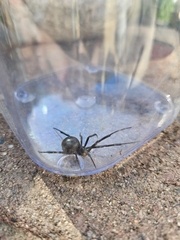
Species: Lactrodectus_hesperus